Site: brandenburg
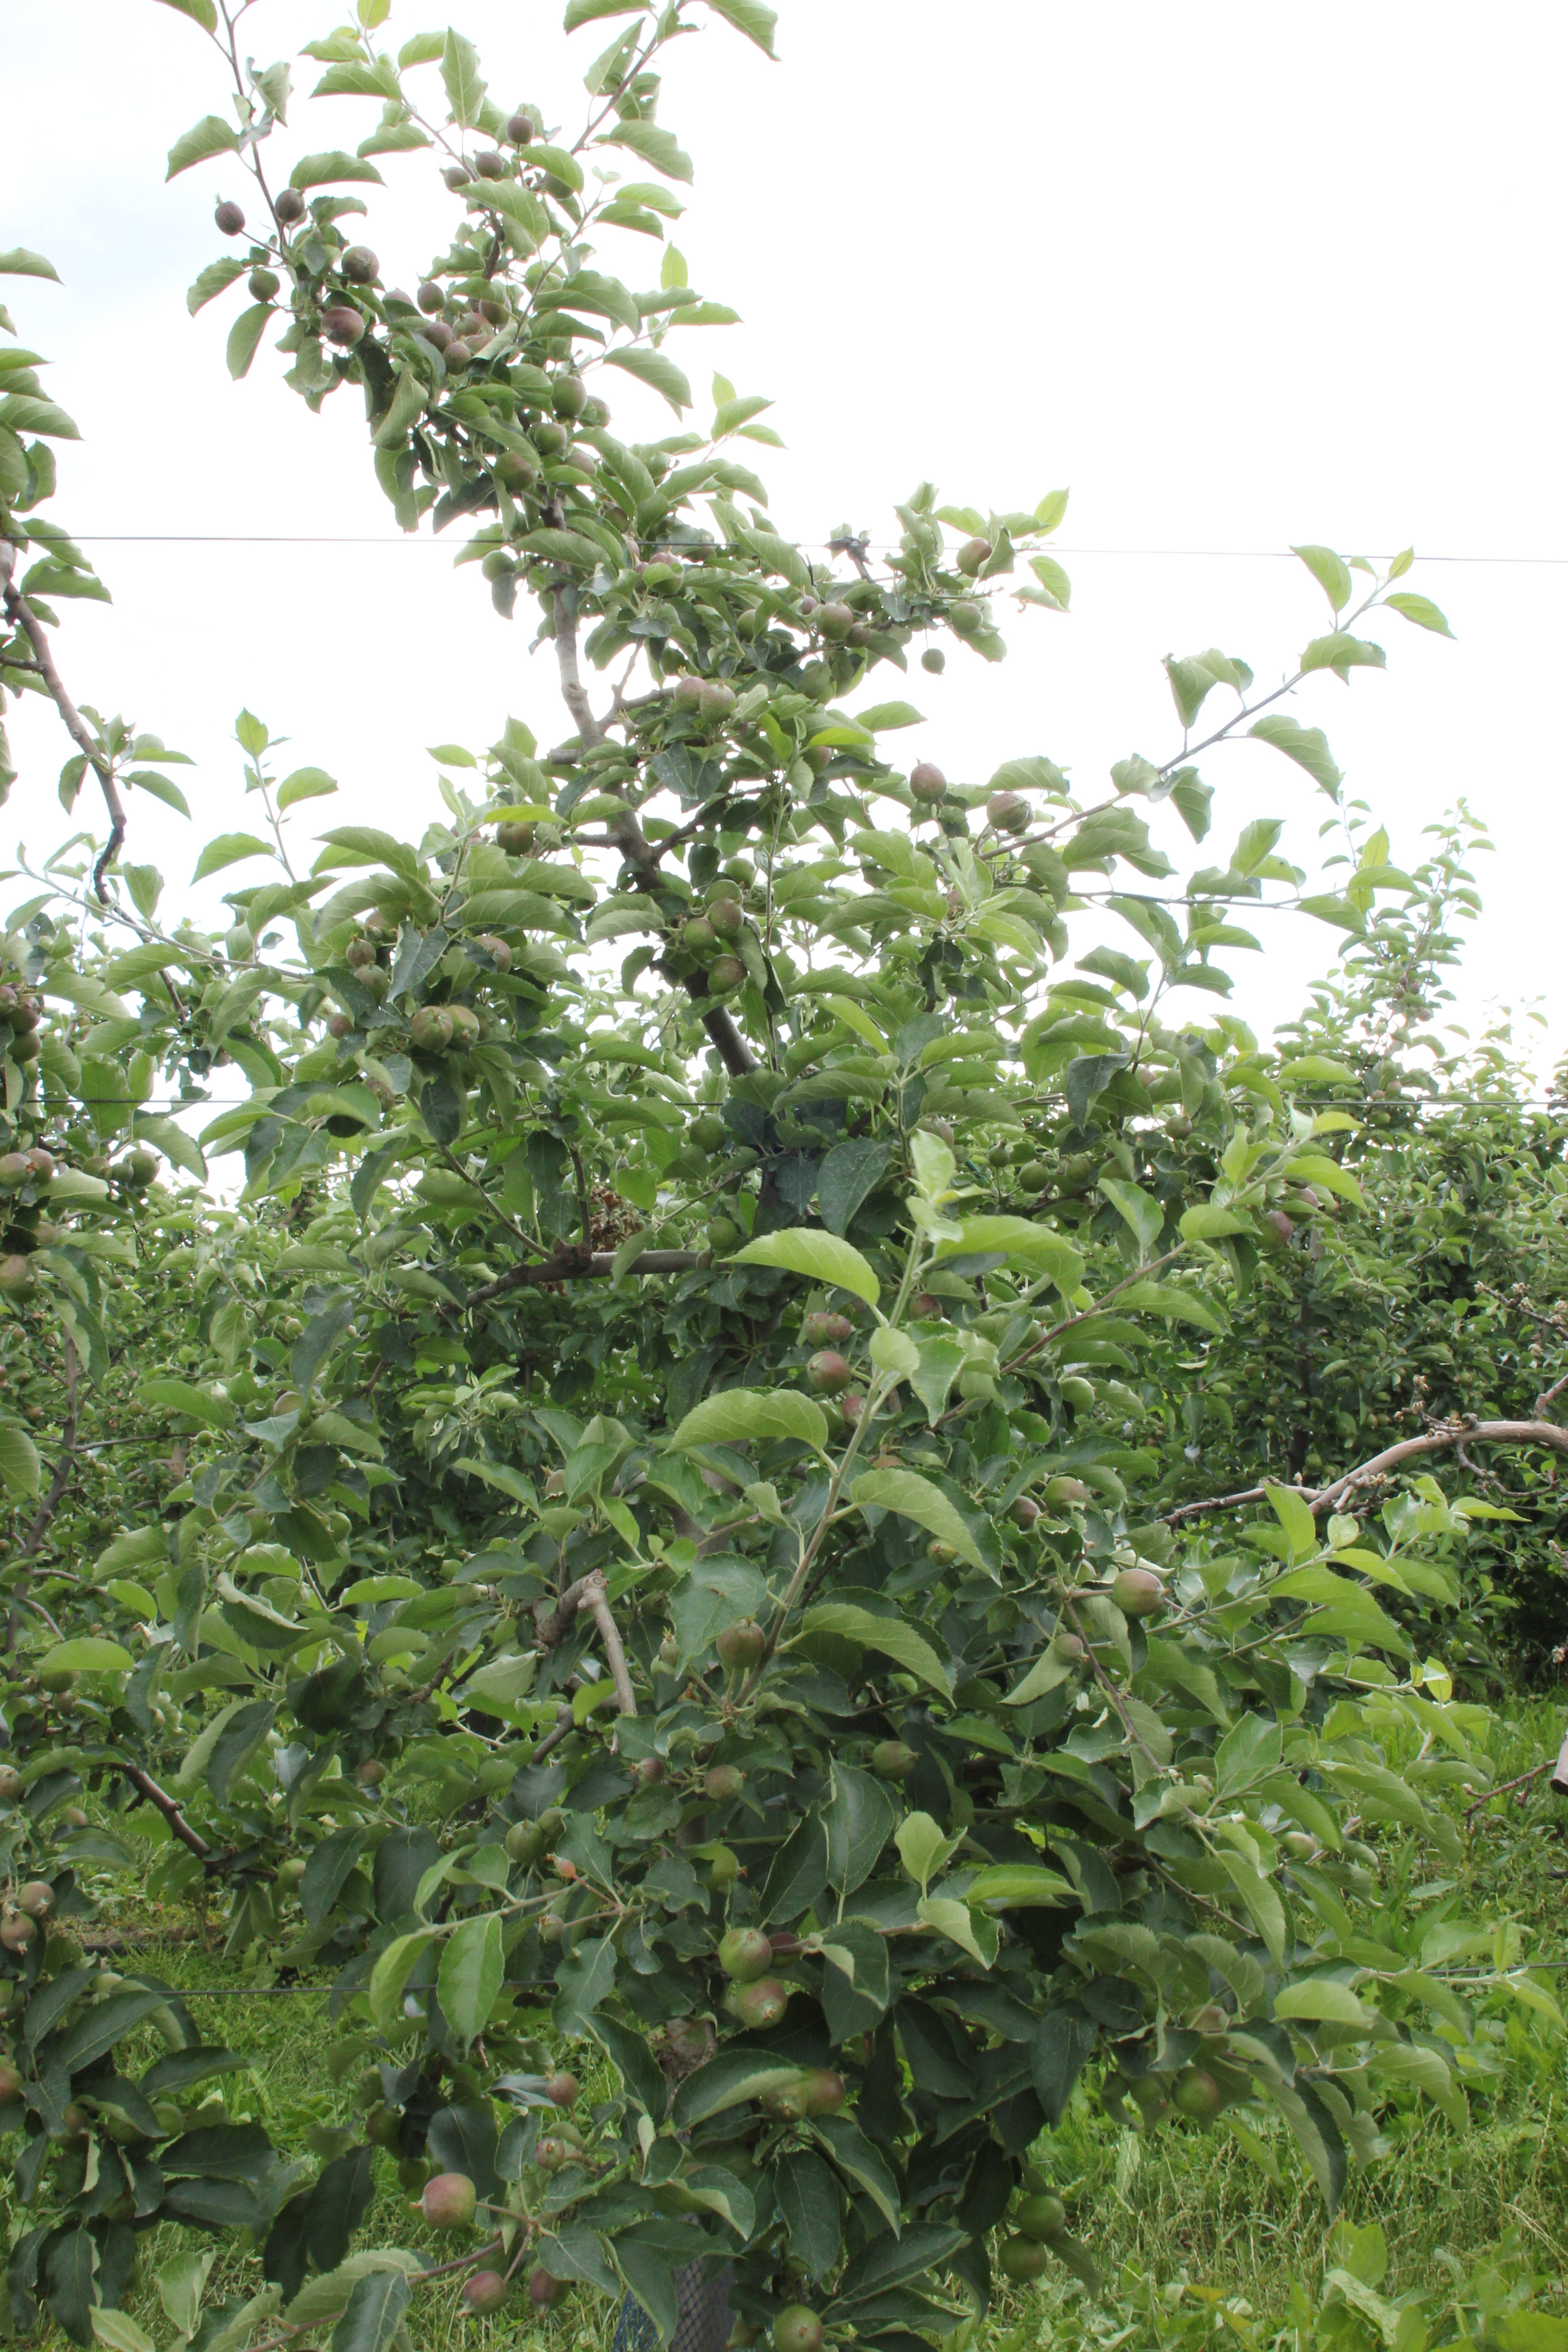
Growth stage (BBCH 73): Development of fruit